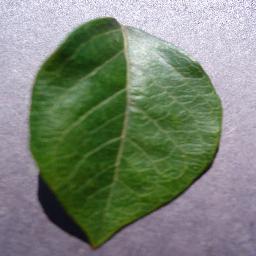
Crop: blueberry
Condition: healthy